Ellen Grove, Queensland

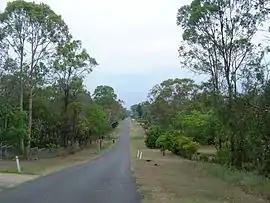
Lovat Street, Ellen Grove

Ellen Grove is an outer south-western suburb in the City of Brisbane, Queensland, Australia. In the , Ellen Grove had a population of 3,586 people.